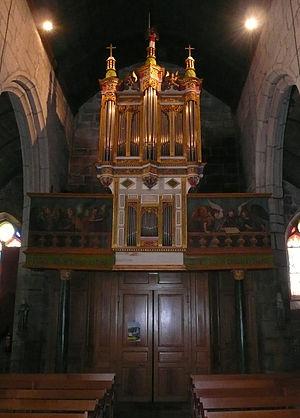
Orgue de tribune de l'église Saint-Guinal à Ergué-Gabéric, Finistère, Bretagne, France. Œuvre de Thomas &amp
Cet article recense les orgues protégés aux monuments historiques en Bretagne, France.
L'église Saint-Guinal est l'église paroissiale d'Ergué-Gabéric, dans le département du Finistère, en Bretagne. Construite aux XVIᵉ et XVIIᵉ siècles sous l'invocation de saint Gwenaël, elle est entourée d'un enclos comprenant un ossuaire.
Les Dallam représentent une famille de facteurs d'orgue d'origine anglaise, de religion catholique.